Annular cutter

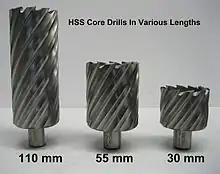
HSS Core Drills in various sizes

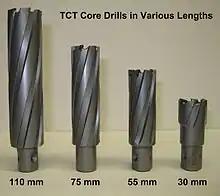
TCT Core Drills in various sizes

HSS core drills are cheaper than the TCT core drills for smaller diameters up to 40 mm, while TCT core drills are cheaper than HSS for diameters above 41 mm.